Azusagawa, Nagano

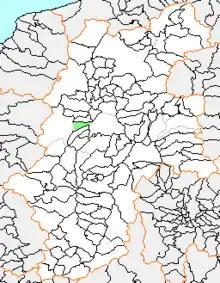
location of Azusagawa in Nagano Prefecture

As of 2003, the village had an estimated population of 10,790 and a density of 254.48 persons per km. The total area was 42.40 km.